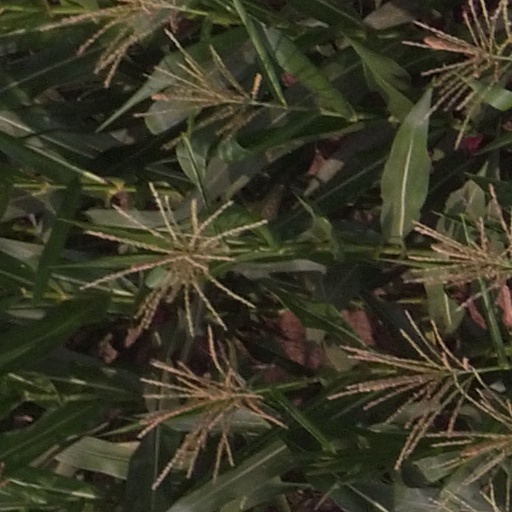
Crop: maize; corn